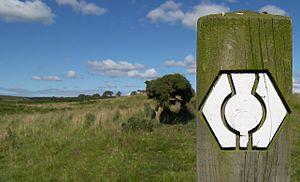
Les Scotland's Great Trails sont des sentiers de grande randonnée en Écosse analogues aux National Trails d'Angleterre et du pays de Galles ou aux sentiers de grande randonnée en France. Les itinéraires désignés sont principalement destinés aux marcheurs, mais peuvent comporter des sections adaptées aux cyclistes et aux cavaliers. L'un des sentiers, le Great Glen Canoe Trail, est conçu pour les canoéistes et les kayakistes. Les sentiers ont une longueur de 40 à 340 km et doivent être parcourus pendant plusieurs jours, soit en combinant des excursions d’une journée, soit en une expédition de bout en bout.